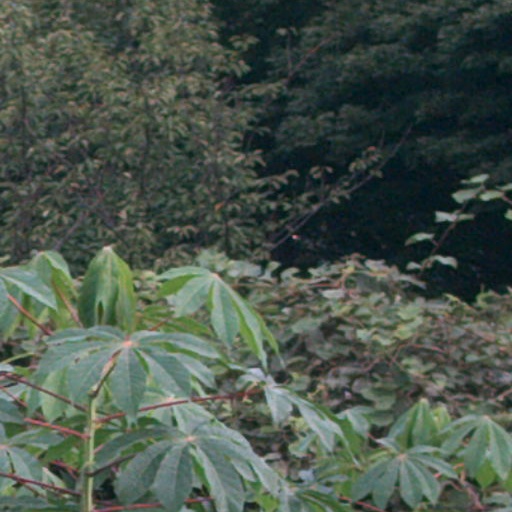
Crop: cassava